Upper Catesby

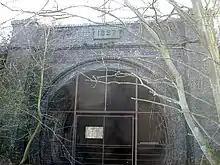
Catesby Tunnel north portal, just northwest of Upper Catesby

Catesby Tunnel is a disused railway tunnel on the route of the former Great Central Main Line. It passes about west of Upper Catesby and about east of Catesby House. The tunnel's north portal is about northwest of the hamlet, and its south portal is about north of Charwelton, just inside the southern boundary of Catesby parish.